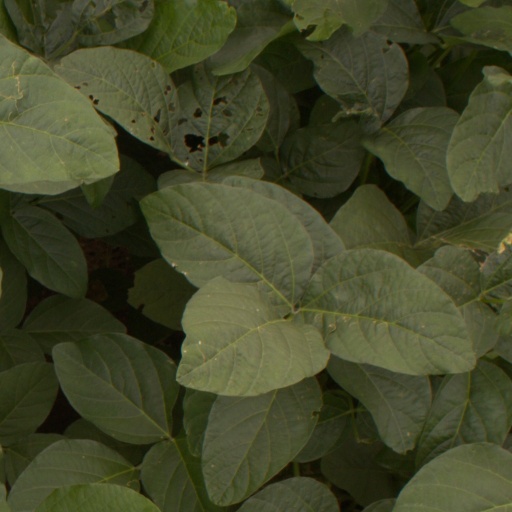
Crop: soybean